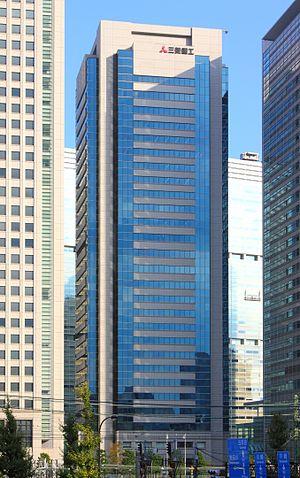
Le Mitsubishi Heavy Industries Building est un gratte-ciel construit à Tokyo de 2000 à 2003 dans le district de Minato-ku. Il mesure 147 mètres de hauteur.